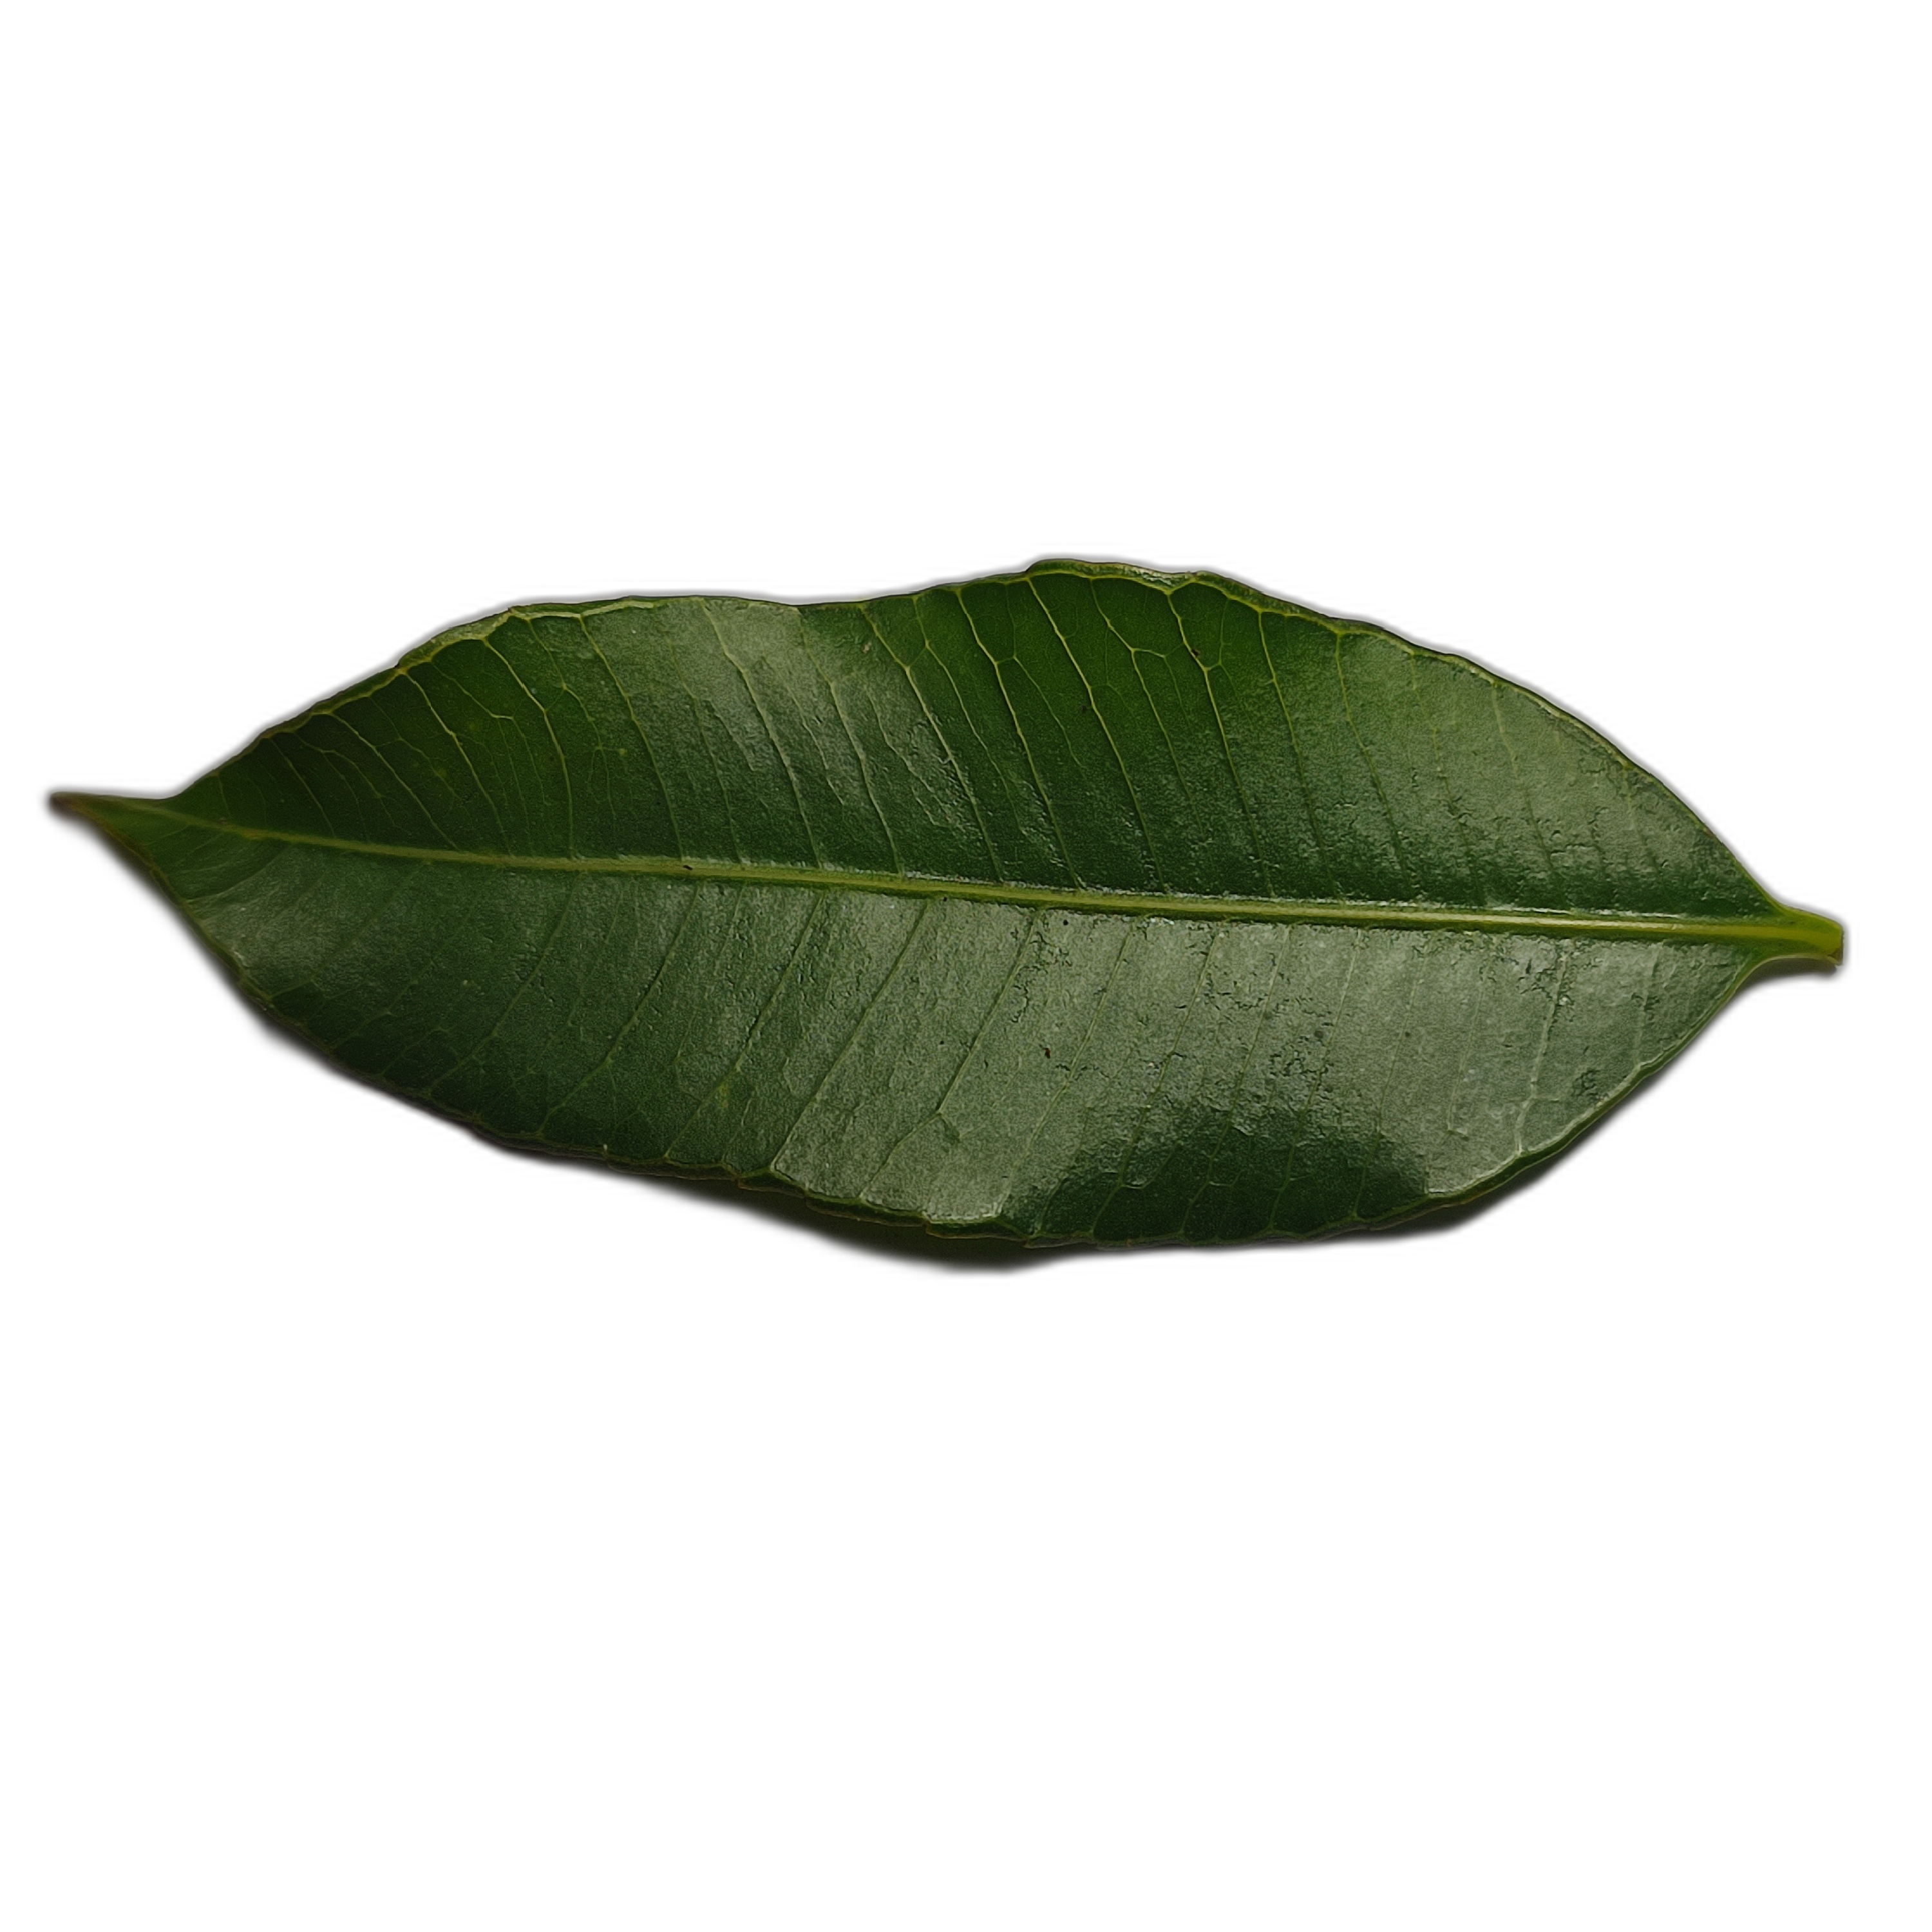
Label: healthy